Felix Beijmo

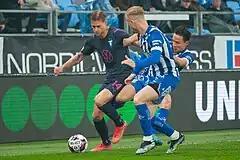
Beijmo (left) playing for Malmö FF in 2022

Felix Olof Allan Nelson Beijmo (born 31 January 1998) is a Swedish professional footballer who plays as a defender for Danish Superliga club AGF.